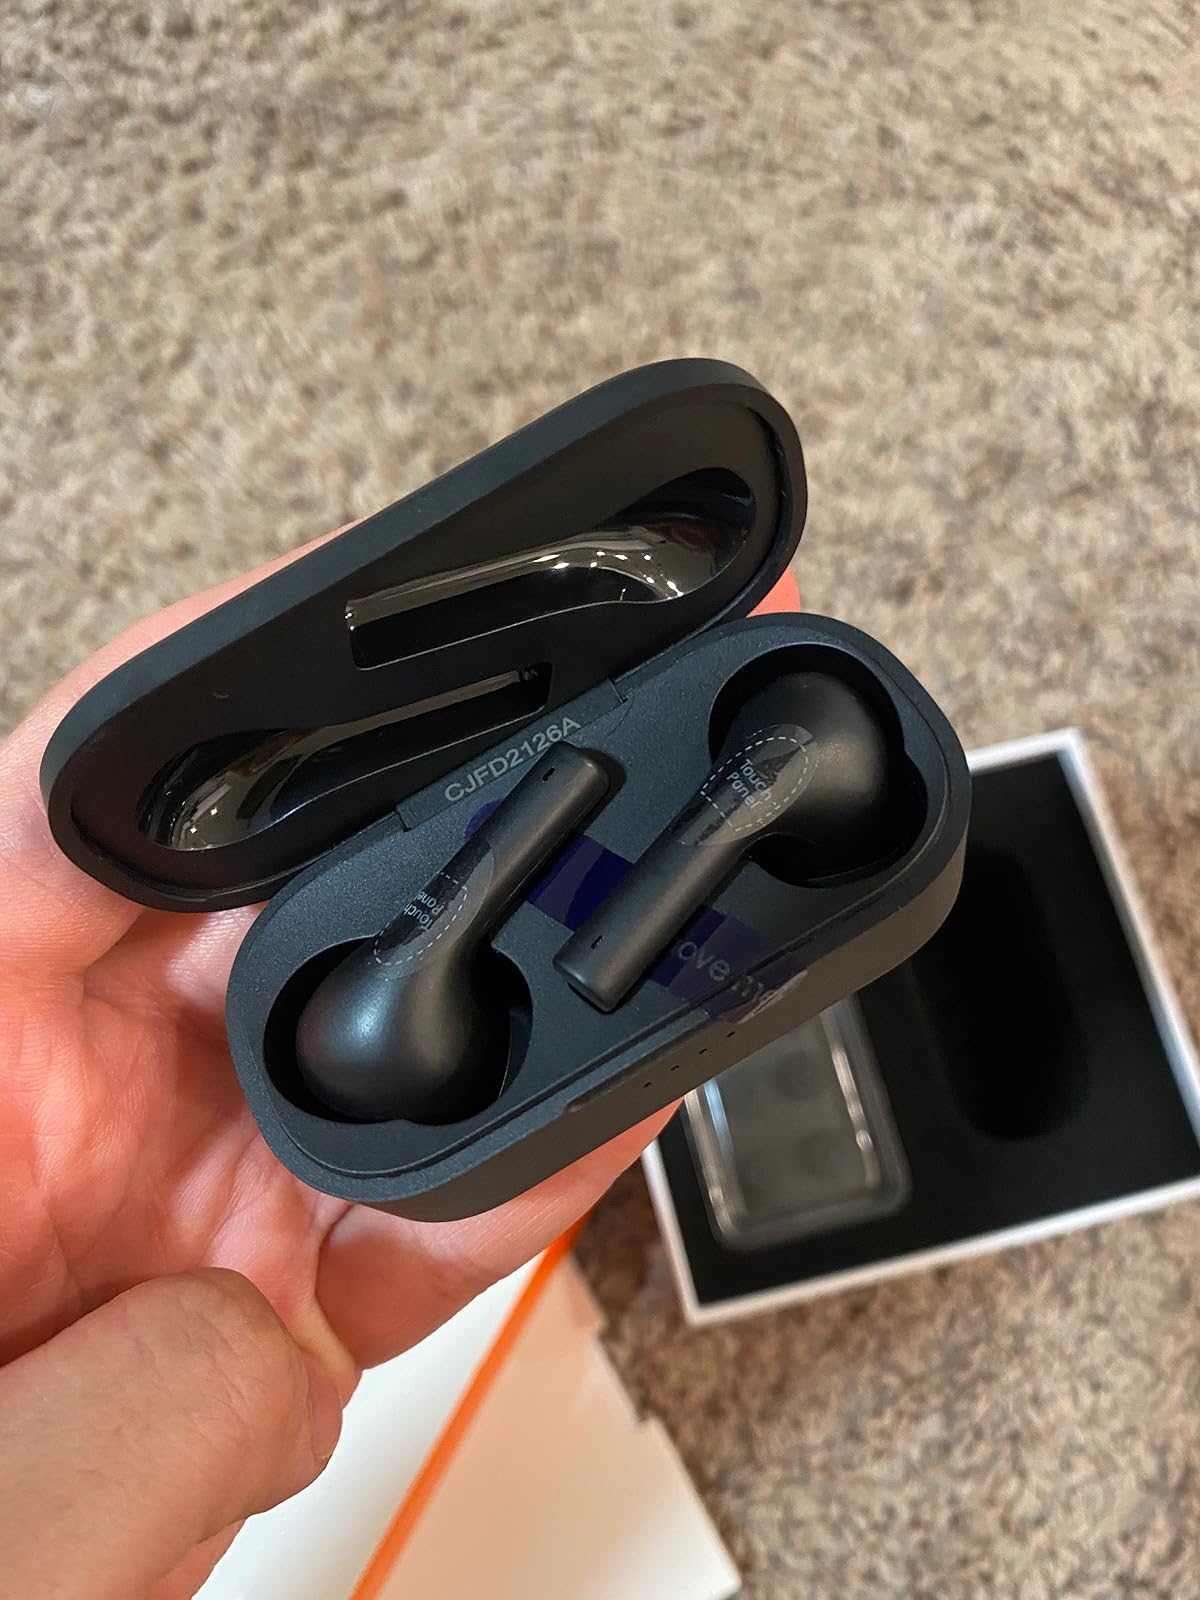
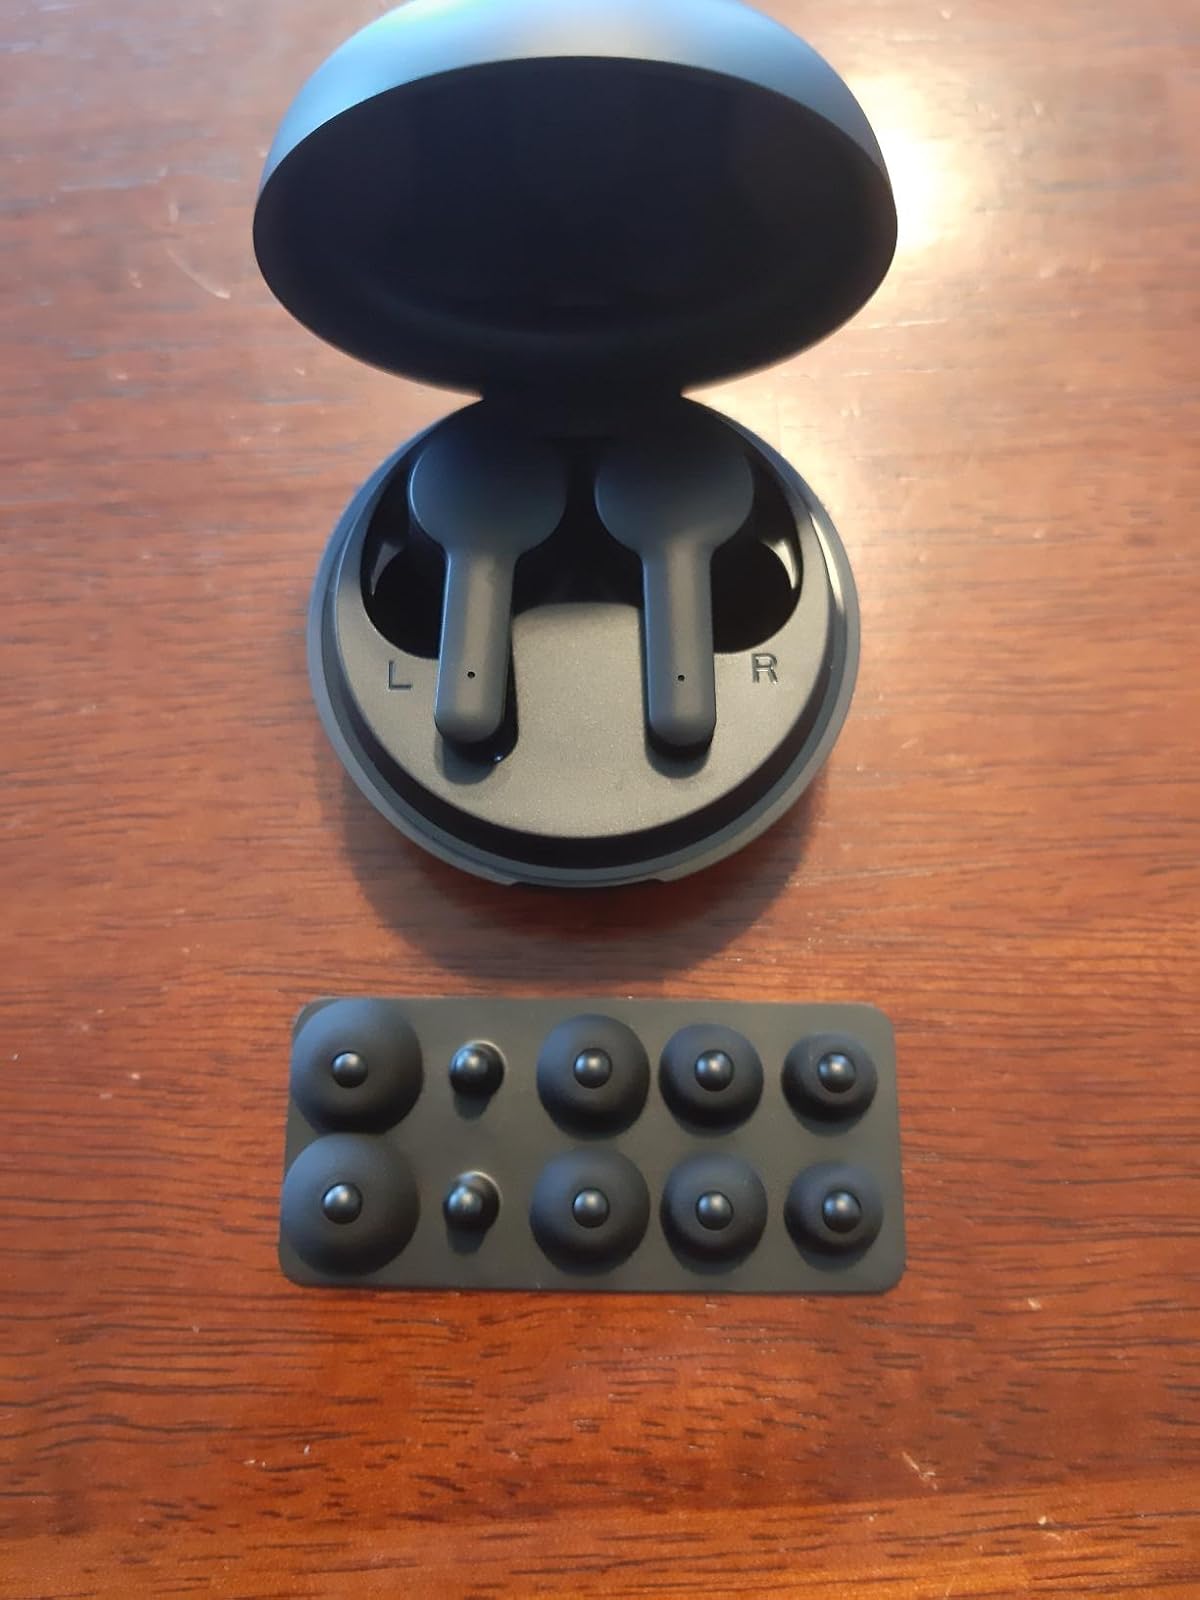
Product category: earbuds
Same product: no